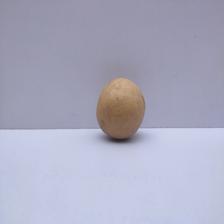
Size: Medium